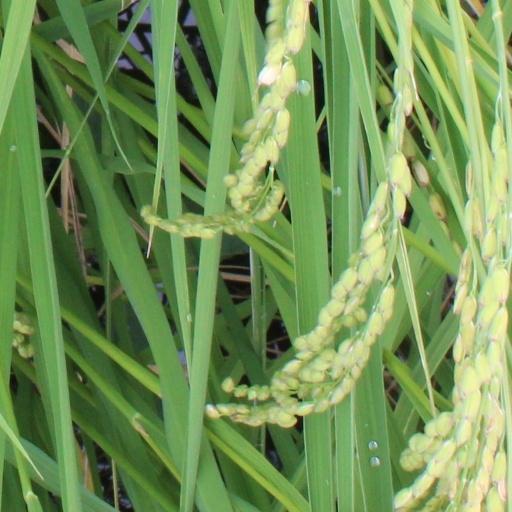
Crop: rice